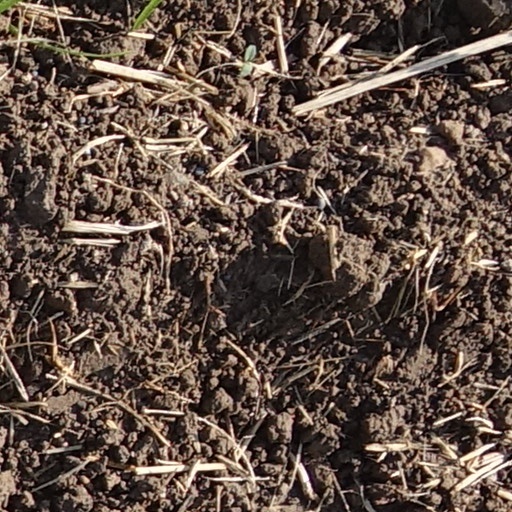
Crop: wheat